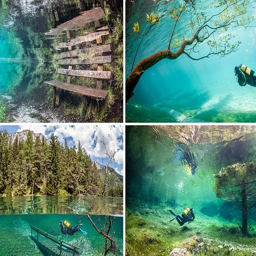
the park that disappears under water every year when snow melts from surrounding mountains